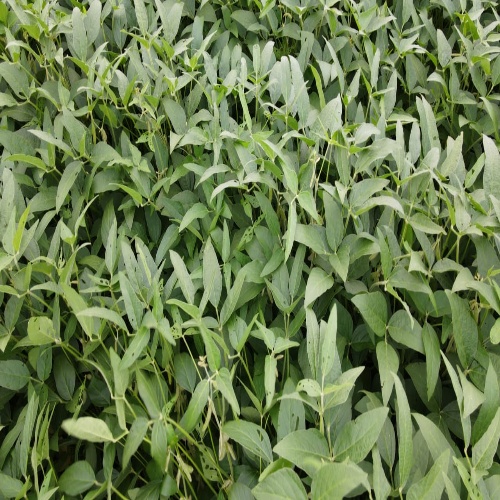
Label: Diabrotica_speciosa